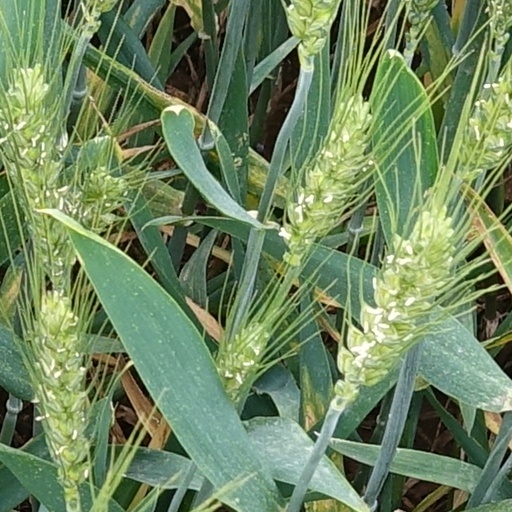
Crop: wheat